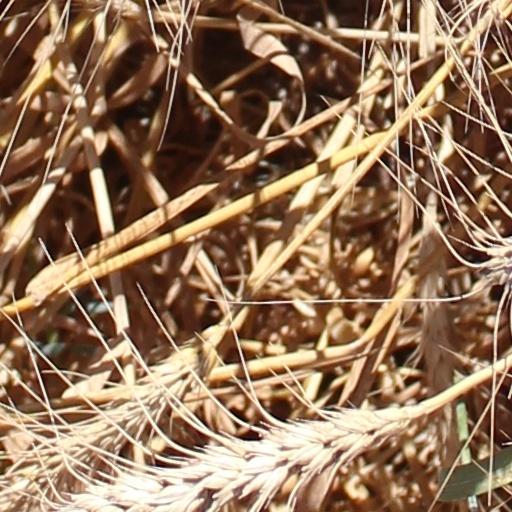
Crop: wheat